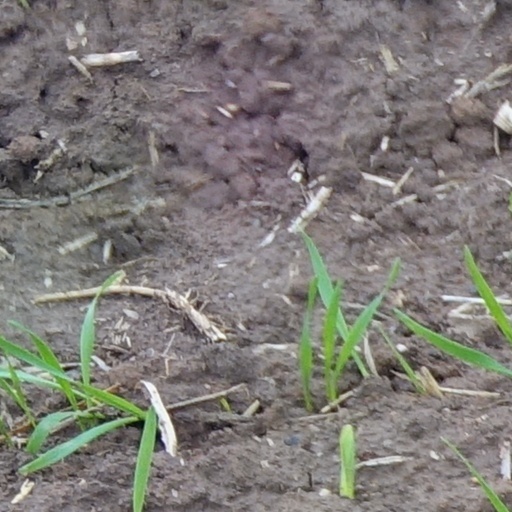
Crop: wheat